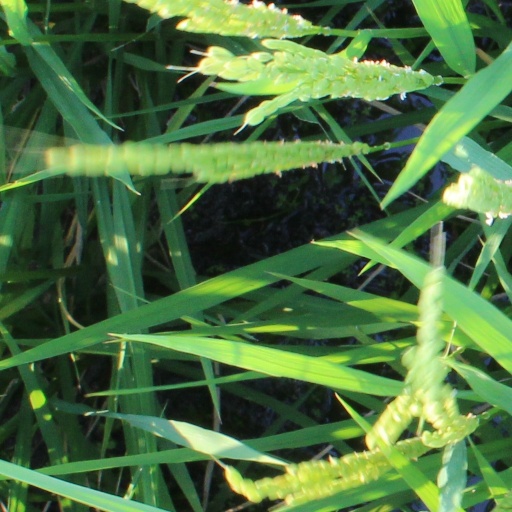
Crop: rice